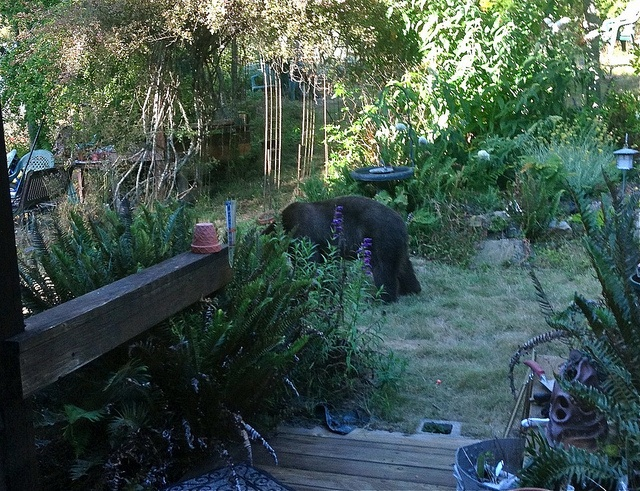
An animal sitting in the middle of a garden.
This is an animal in a very green back yard.
A bear stands in a garden next to a deck.
A bear is partially hidden in someone's garden area.
A bear is walking in the garden with lots of trees and shrubs.